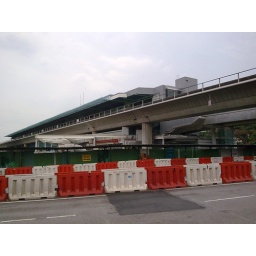
note the white structure on ground level. it will be the linkage from the existing above ground EWL station to the underground CCL station